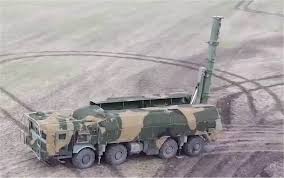
Label: Iskander